Occupation of Iraq (2003–2011)

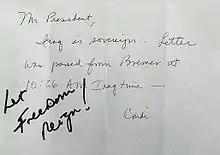
US National Security Advisor Condoleezza Rice gives confirmation of Iraqi sovereignty to US President George W. Bush, who then wrote, "Let Freedom Reign!", during the opening session of the NATO Summit in Istanbul, Turkey, on Monday, 28 June 2004.

In November 2003, Paul Bremer announced the plan to hand over limited sovereignty to the Iraqi governing council by 30 June 2004. A draft constitution was written and approved by the Iraqi Governing Council in March 2004. The United States has stated its plans to enter into what it calls a security agreement with the new Iraqi government and maintain military authority until a new Iraqi army is established. The Bush administration remained committed to this date despite the unstable security situation. The interim Iraqi government was named in May 2004, at which point the Iraqi Governing Council was dissolved, though there was heavy overlap between the two governing bodies.